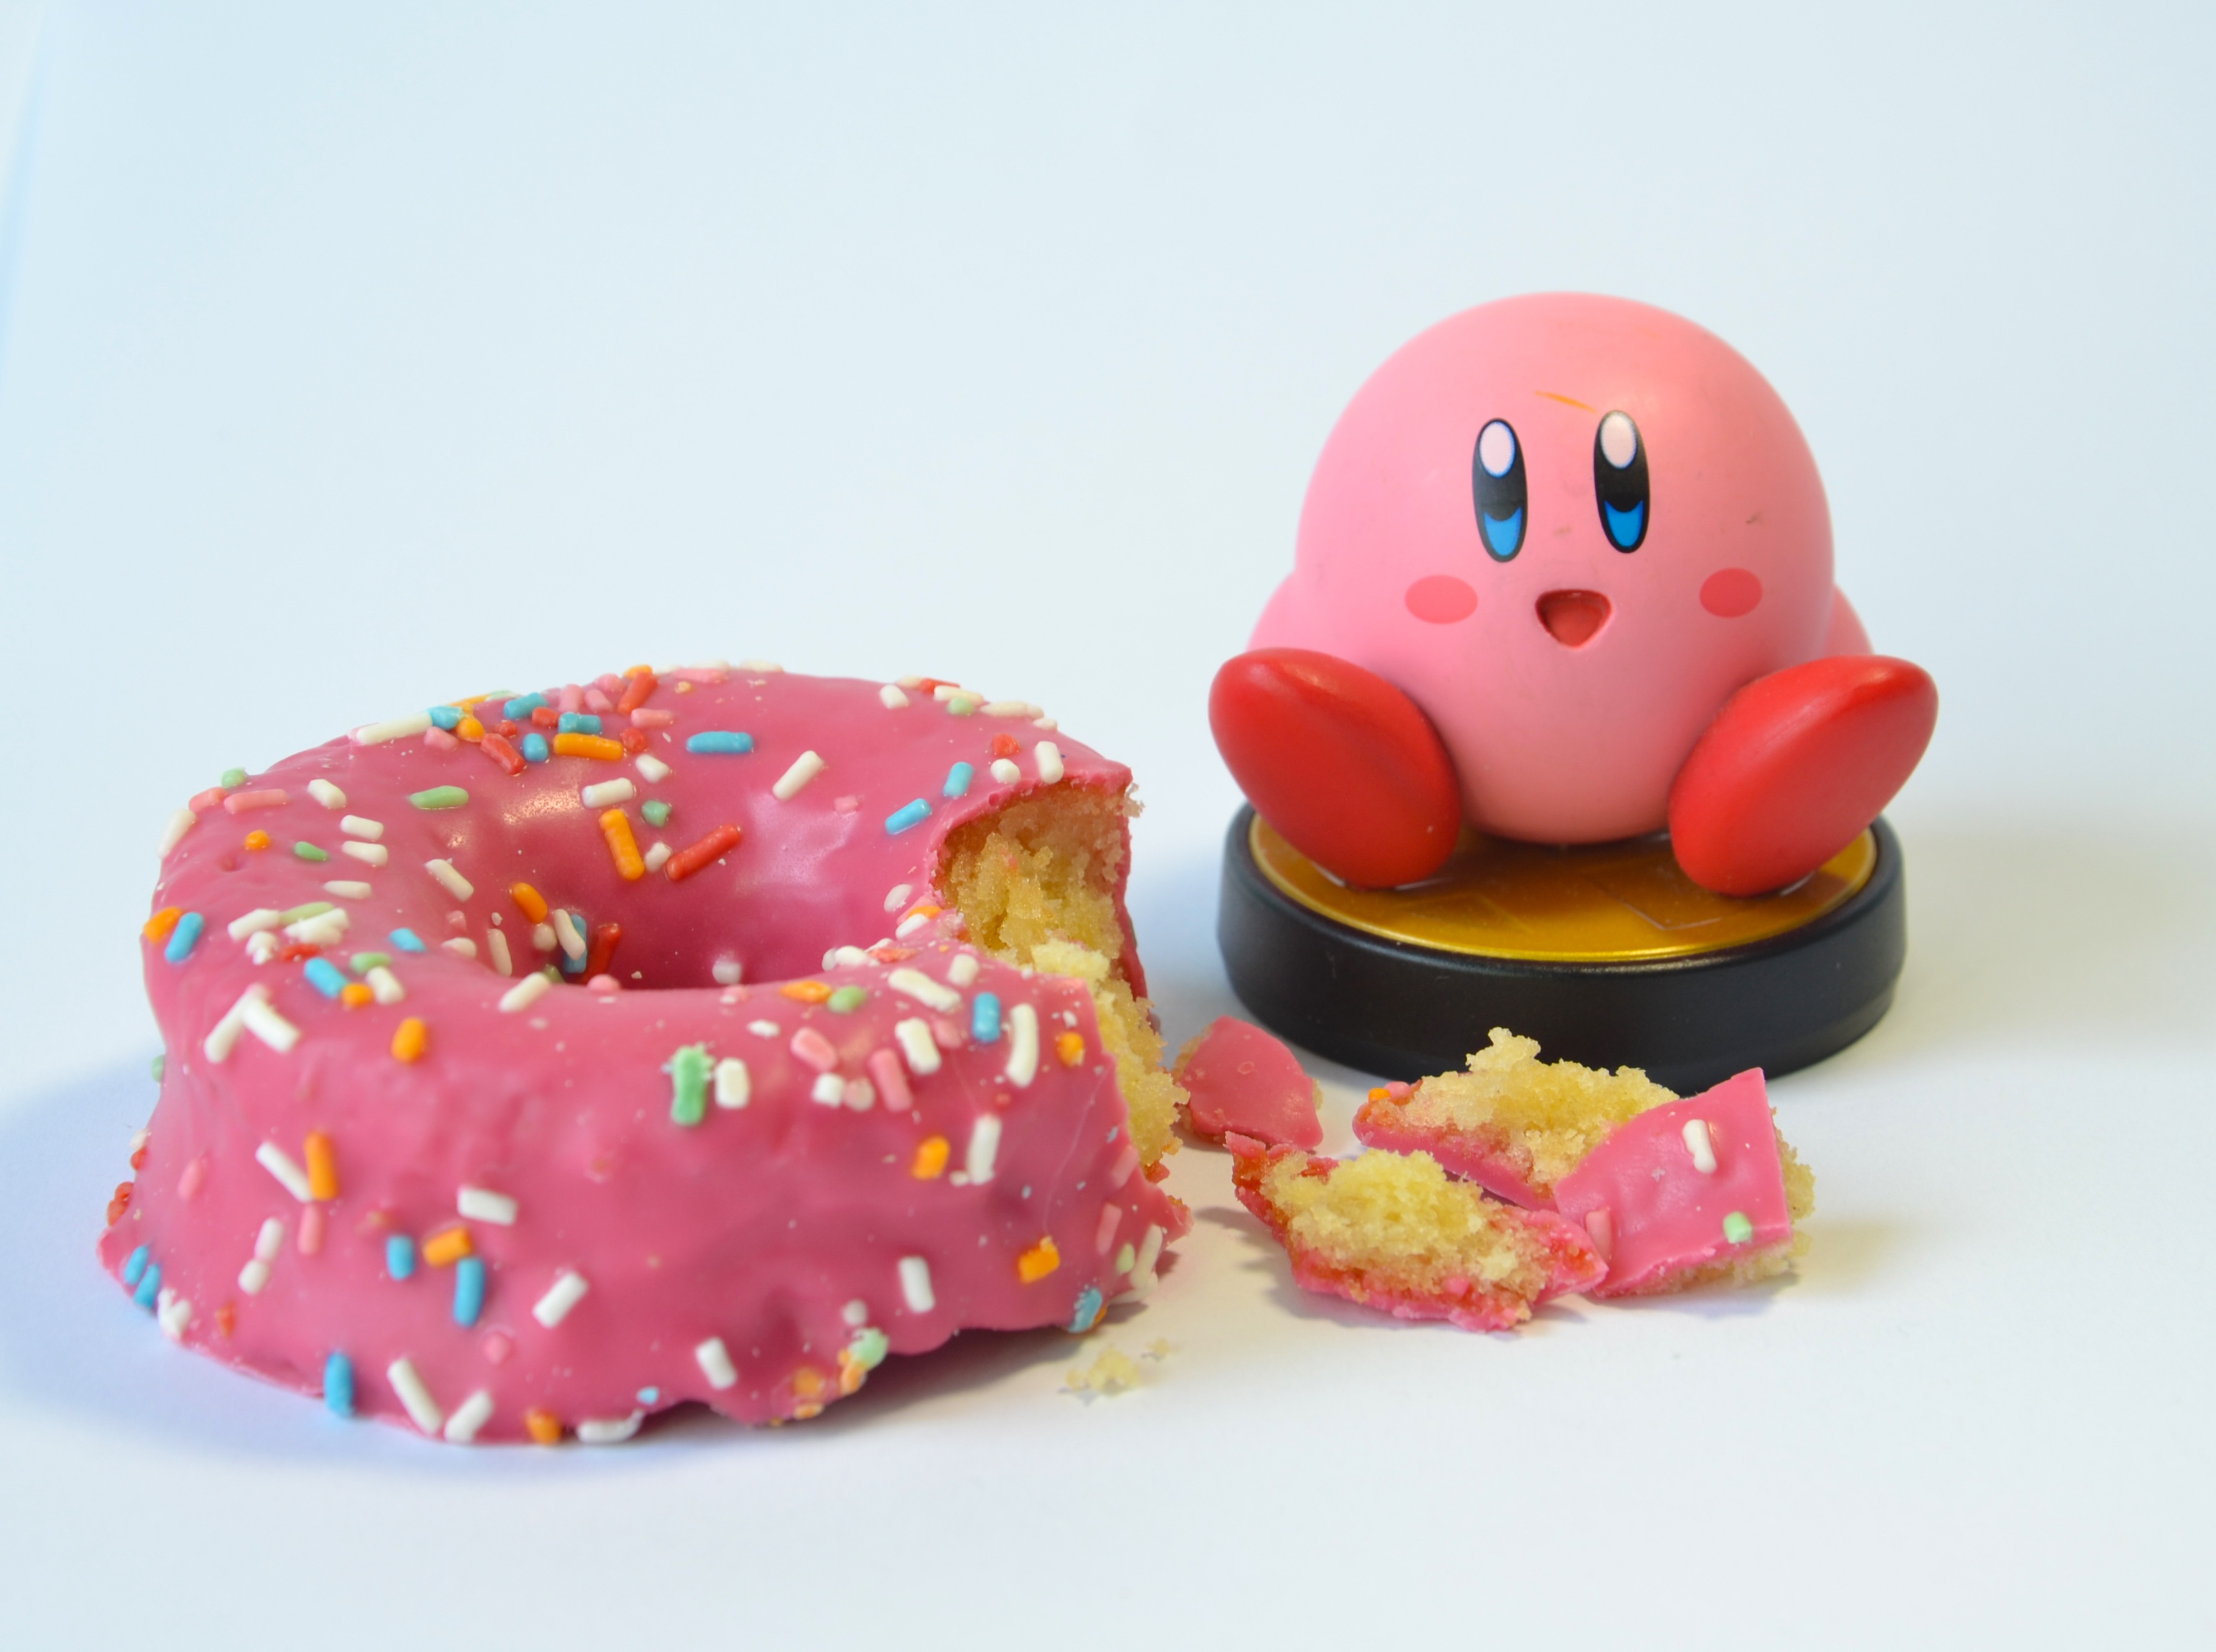
food, pink, dessert, toy, cake, rosa, organ, donuts, amiibo, kirby, stuffed toy, cake decorating